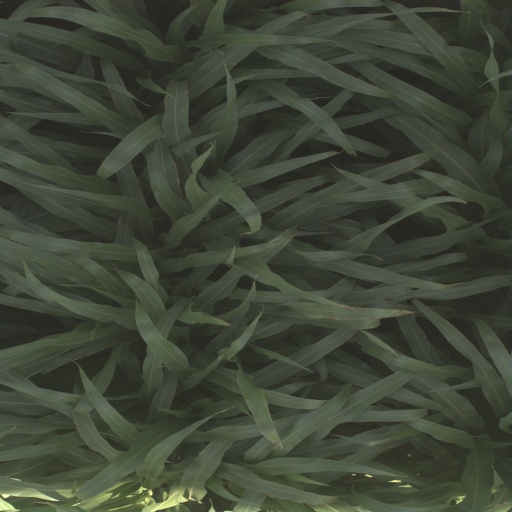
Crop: sorghum